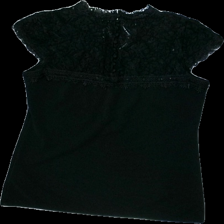
View: back
Type: Blouse
Category: Ladies
Brand: H&M
Colors: Black
Material: 71% Nylon 29% Viscose
Pattern: Lace
Cut: Regular, V-collar
Size: L
Price range: 50-100
Recommended usage: Reuse
Description: Black blouse with lace details